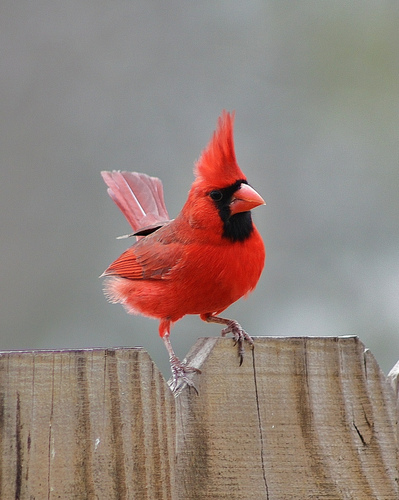
a red bird with a tall red mow hawk and brown feet.
bird has small orange beak and black throat and the rest of the bird is orange.
a bird with red belly and breast, black throat and red and light grey wings and the bill is pointed
this mostly red feathered bird has black around the bill and throat.
medium sized bird with a large, pointed beak, plumage on the top of its head, and the bird almost entirely red with black feathers around the beak.
this bird is mostly red including a large mohawk on its head.
this bird has a red bill with red breast and red belly.
this bird has wings that are red and ha an orange bill
this bird has a red crown with a black throat and red belly.
a small bird with a bright orange coloring and orange beak.
Species: Cardinal